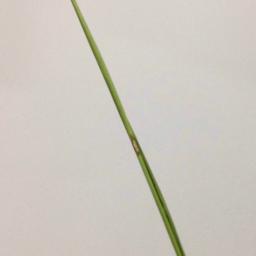
Label: Rice___Leaf_Blast